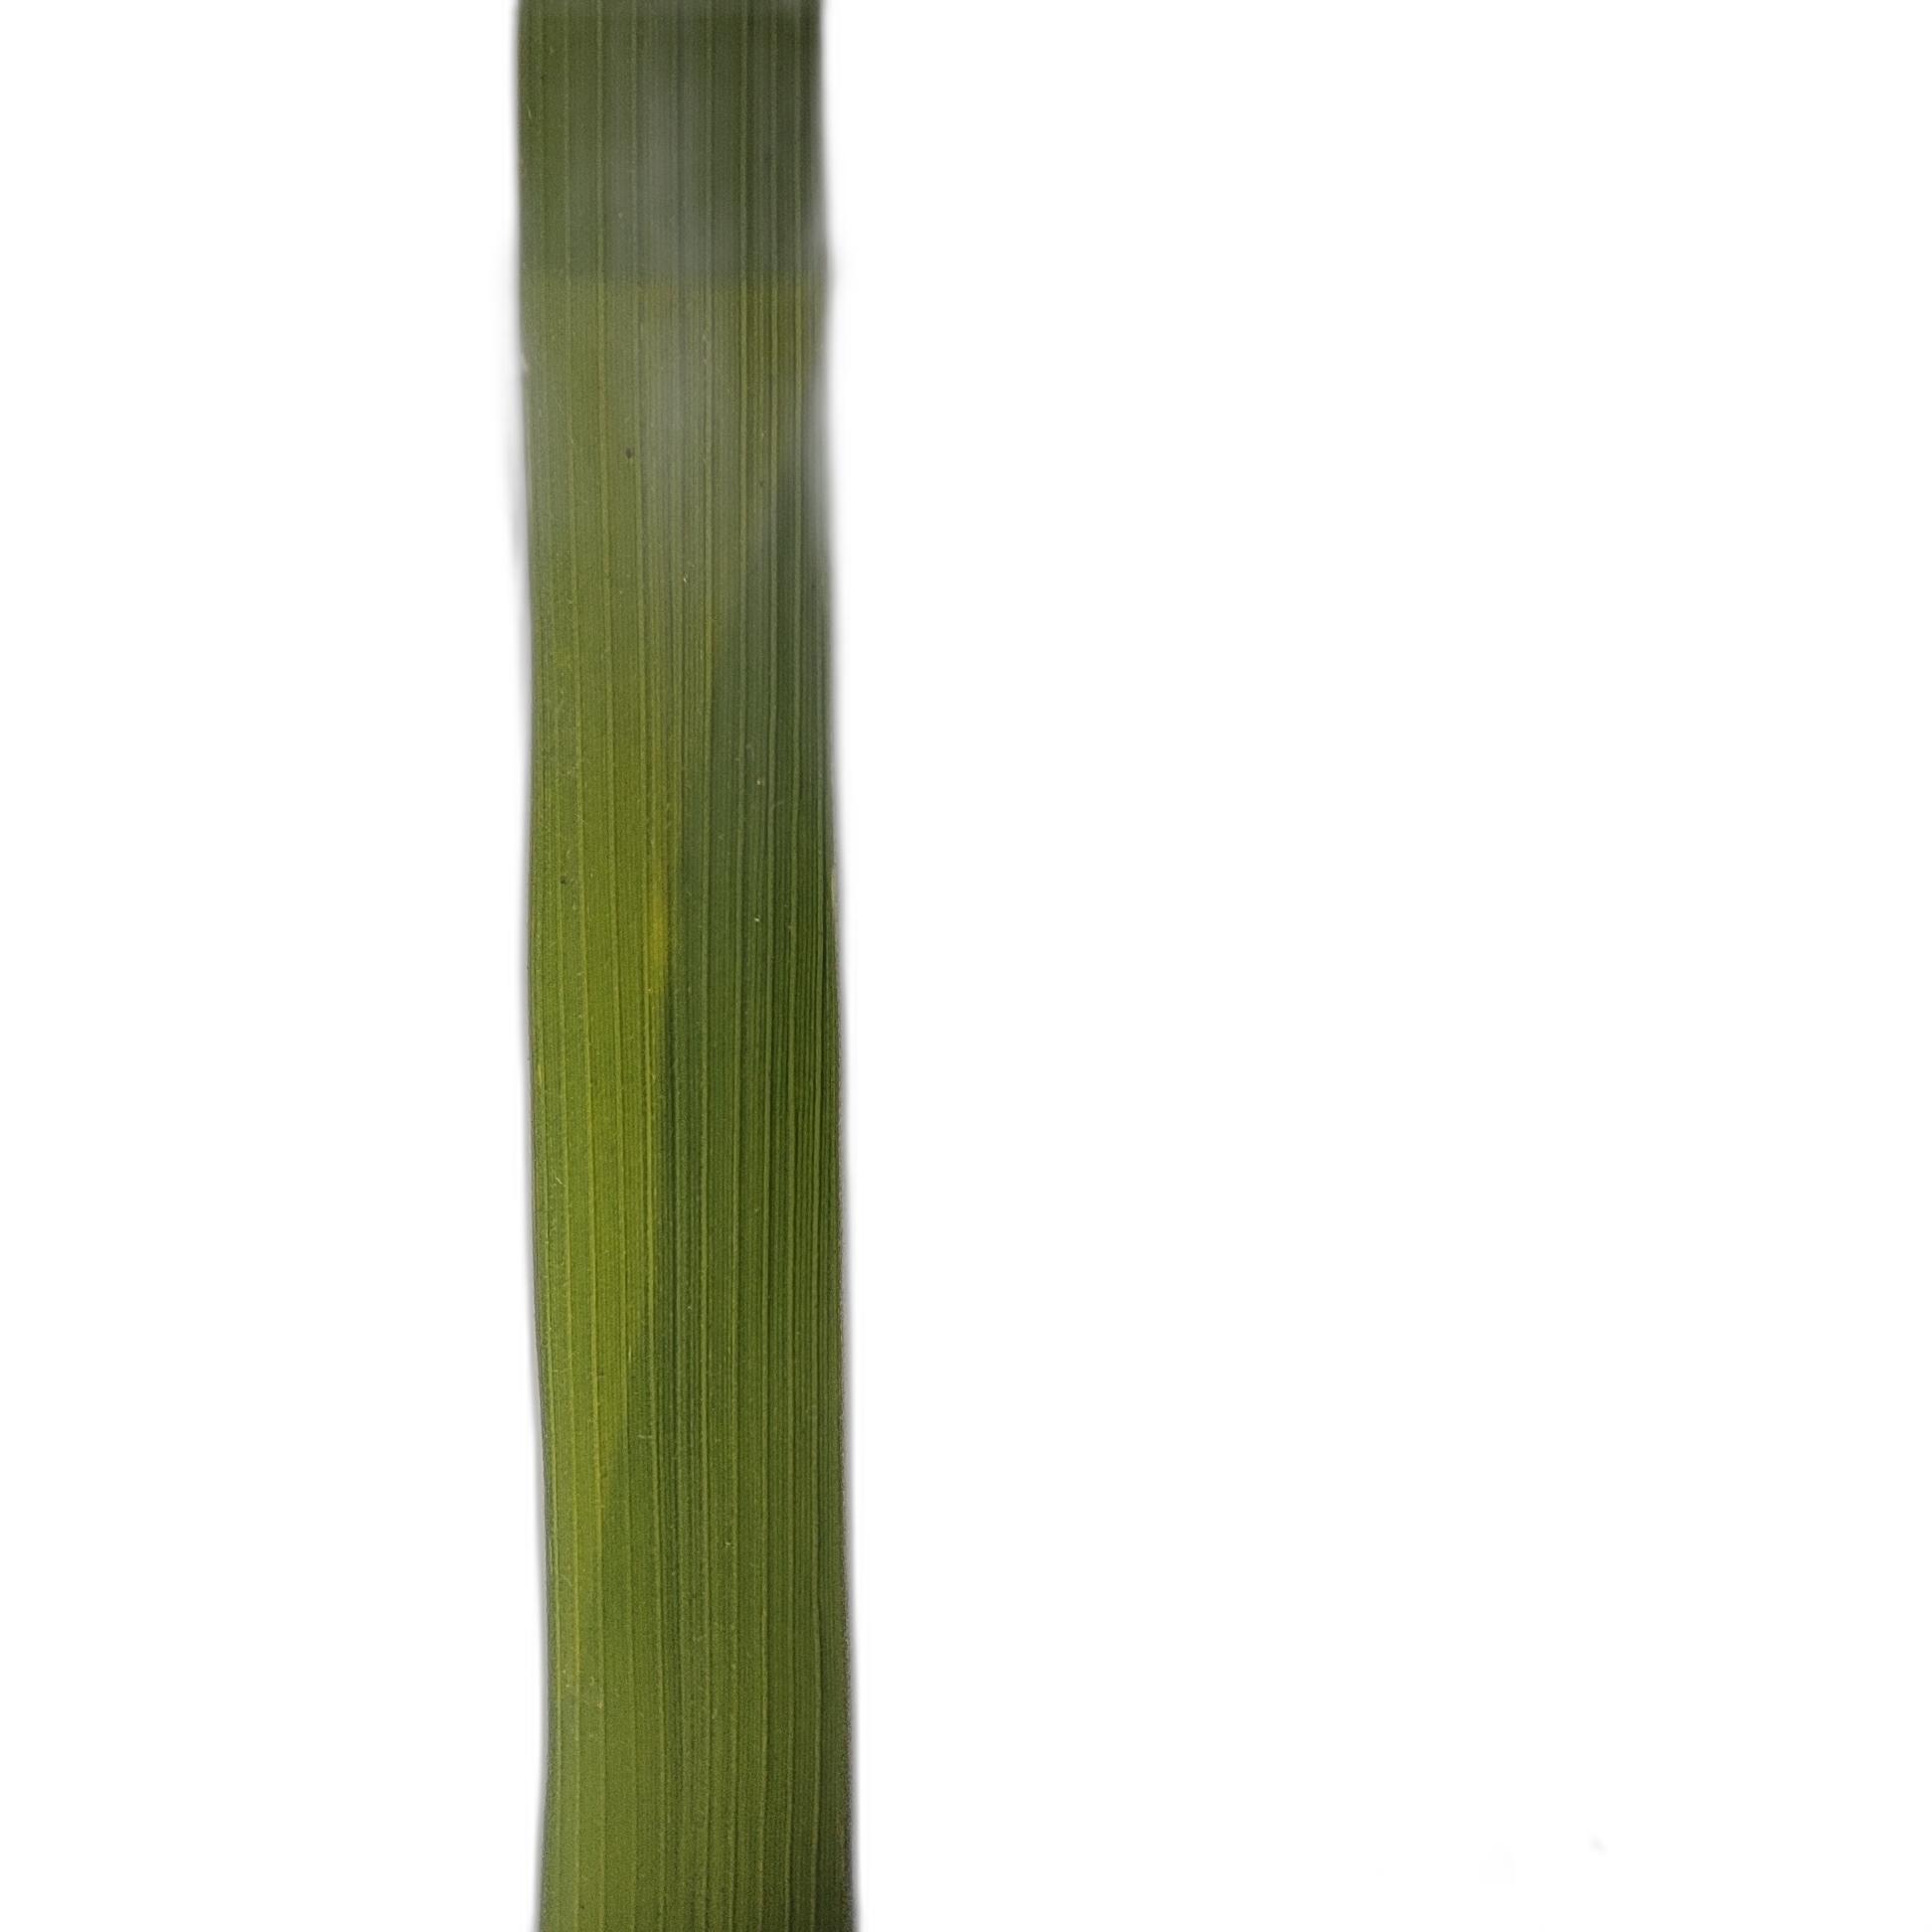
Label: Healthy